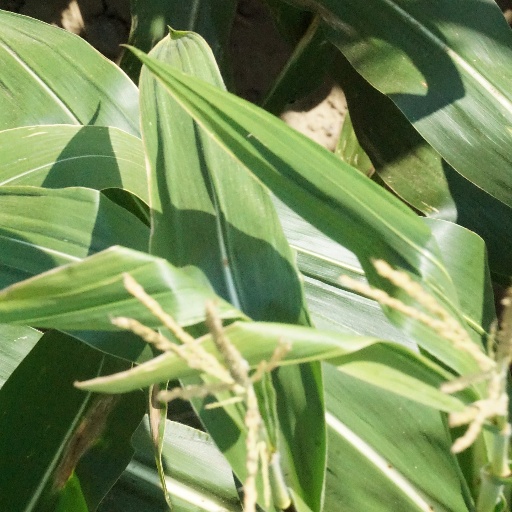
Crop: maize; corn